1968–1969 Japanese university protests

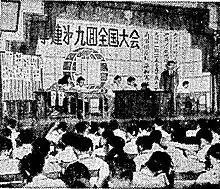
9th Central Committee Convention of Zengakuren (1956)

The rise of left-wing sympathies among students led to the creation of the Zengakuren, a socialist student organization formed in 1948. Zengakuren grew out of a 1947–48 protest against an increase in university fees led by student supporters of the JCP. With Zengakuren, the student movement had a banner to rally under. In the 1950s, New Left movements that had evolved from Zengakuren, which were unaffiliated with the JCP, sprang up within the student movement. Some of Zengakuren's student leaders, for example, split from the JCP to form the Communist League, a Leninist group known as the "Bund" which took their name from the German name of the Communist League of Karl Marx's time. Groups that followed the theory of Leon Trotsky came together to form the Japan Revolutionary Communist League ("Kakukyōdō"), and less radical Zengakuren leaders within the Bund led the Student Socialist League ("Shakai Gakusei Dōmei", shortened to "Shagakudō"). These factions wrested control of Zengakuren from the JCP for the New Left.